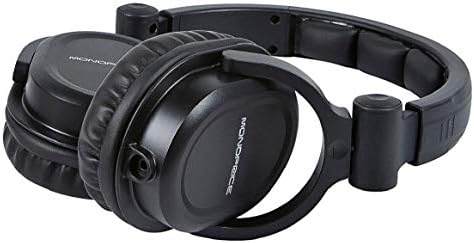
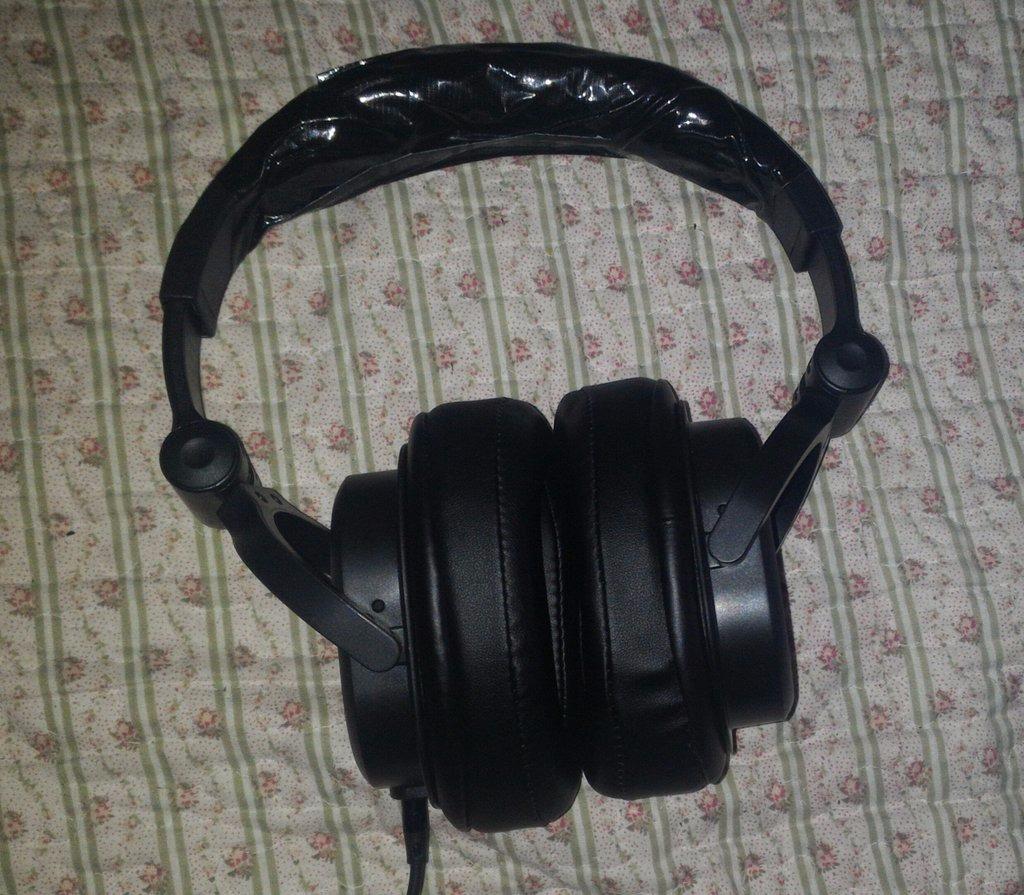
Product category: headphones
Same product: yes